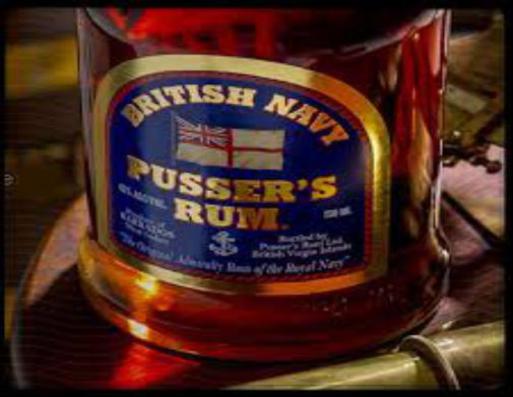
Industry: Food